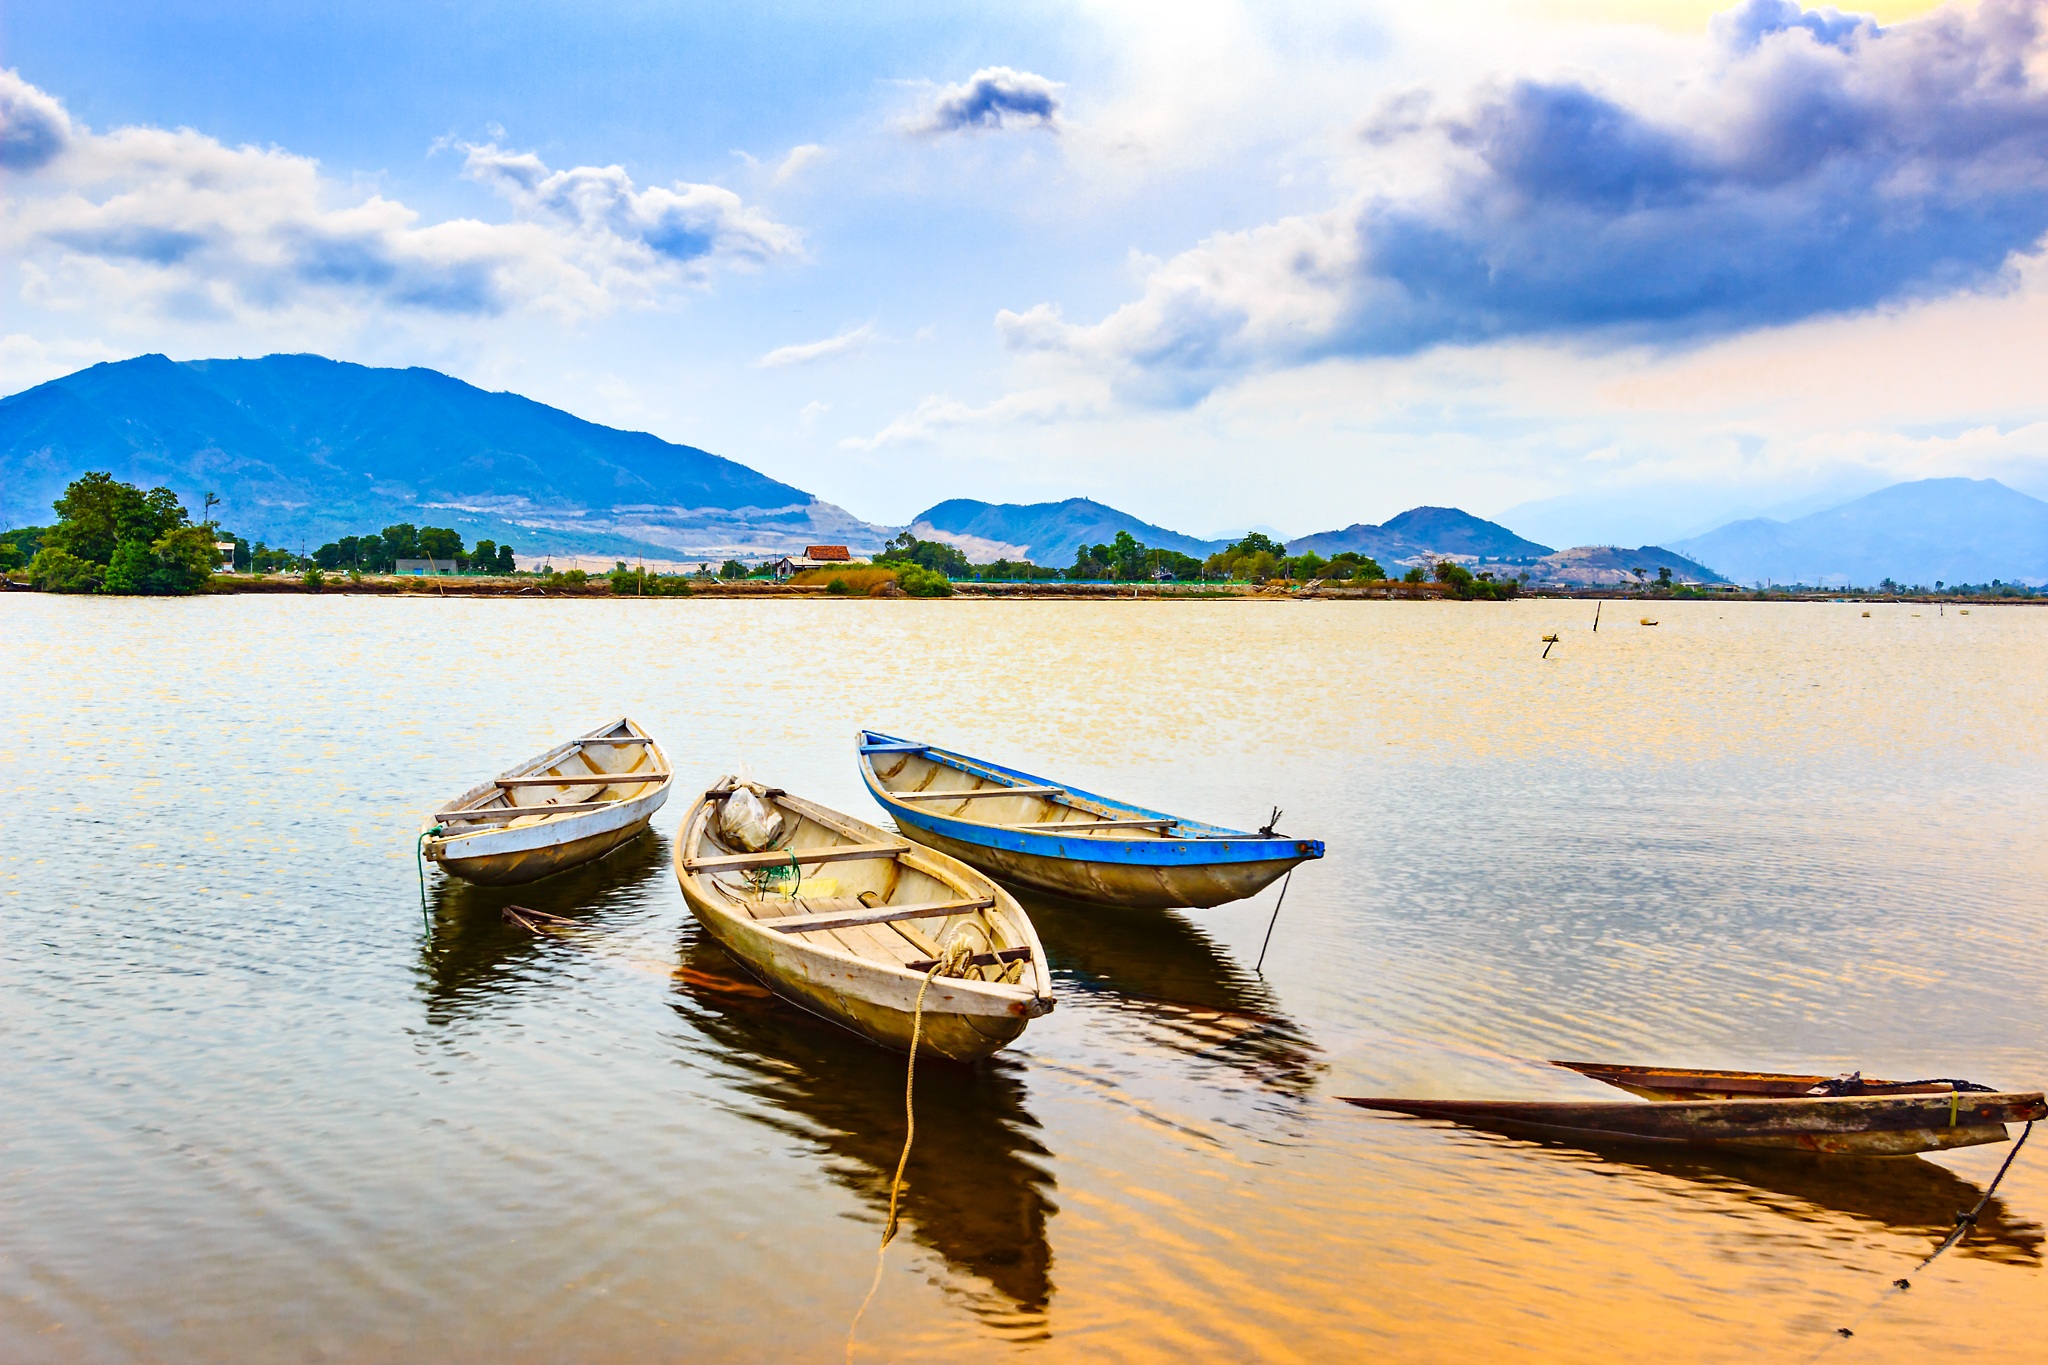
sea, water, boat, shore, lake, home, male, reflection, vehicle, bay, page, write, boating, new, watercraft, loch, the sea, than, ho ng, the average, the boat, watercraft rowing